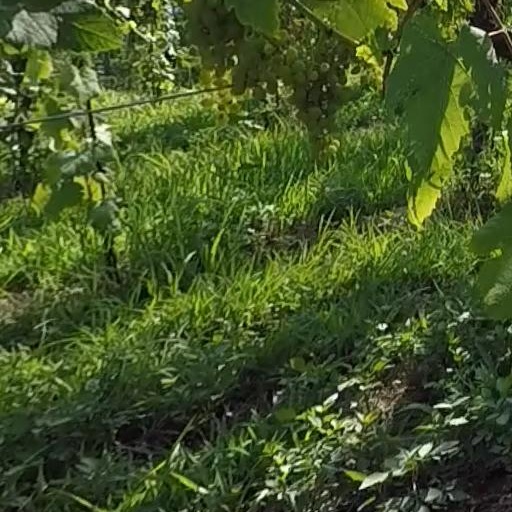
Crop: grape